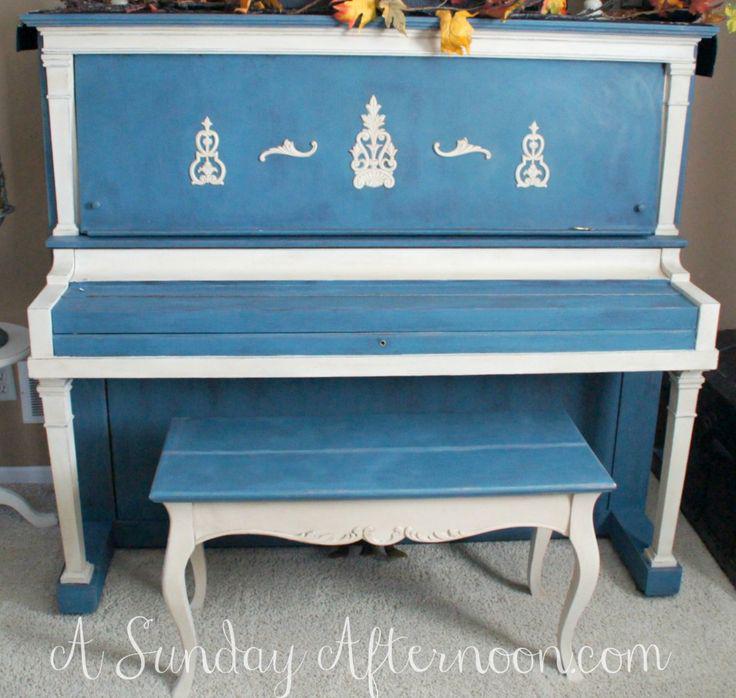
chalk painted piano -- i would never do this to my piano , but i do love how it turned out !
Relation: Subjective